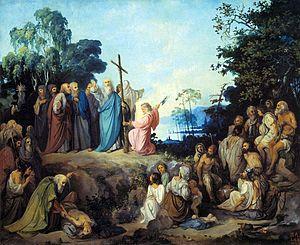
L’ordre impérial de Saint-André Apôtre le premier nommé est un ordre honorifique russe fondé le 30 août 1698 par Pierre le Grand. Premier ordre russe, tant par sa date de création sous le règne de Pierre Iᵉʳ, que par sa place dans la hiérarchie des ordres russes, il a la particularité d'être réservé aux plus importants personnages de l'État, tant civil que militaire. Décerné un peu plus de 1 000 fois entre 1699 et 1917 en dehors des membres de la famille impériale, il a toujours joui d'un très grand prestige, tant en Russie, qu'à l'étranger. Il est aujourd'hui, à la fois un ordre dynastique de la famille impériale des Romanov en exil et le premier ordre de l'actuelle Fédération de Russie.